1918 Michigan Wolverines football team

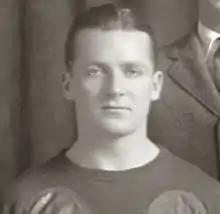
All-American fullback Frank Steketee scored all 15 points in Michigan's victory over Syracuse.

In the third quarter, Steketee missed a field goal from the 32-yard line. In the fourth quarter, Vick and Knode both intercepted pass. Vick's interception stopped a Syracuse drive at Michigan's 15-yard line, and Knode's interception gave Michigan the ball at the Syracuse 21-yard line. After advancing the ball to the 14-yard line, Steketee added a third field goal to give Michigan a 9–0 lead. Later in the fourth quarter, Steketee intercepted a pass and returned it 20 yards for a touchdown. Steketee missed the extra point, and Michigan led 15–0.